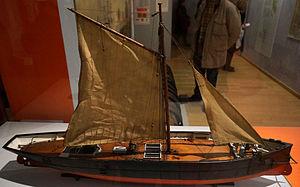
Lors de l'exposition Indochine des territoires et des hommes 1856 1956.
La prise de My Tho le 12 avril 1861 est une victoire franco-espagnole dans la campagne de Cochinchine.
La campagne de Bắc Ninh, qui se déroula du 6 mars au 24 mars 1884, est une offensive terrestre française contre les troupes chinoises de l'armée du Kouang-Si au nord du Viêt Nam pendant la campagne du Tonkin. Bac Ninh a été prise le 12 mars, la victoire française déboucha sur la signature de l'accord de Tientsin en mai et du traité de Hué en juin.